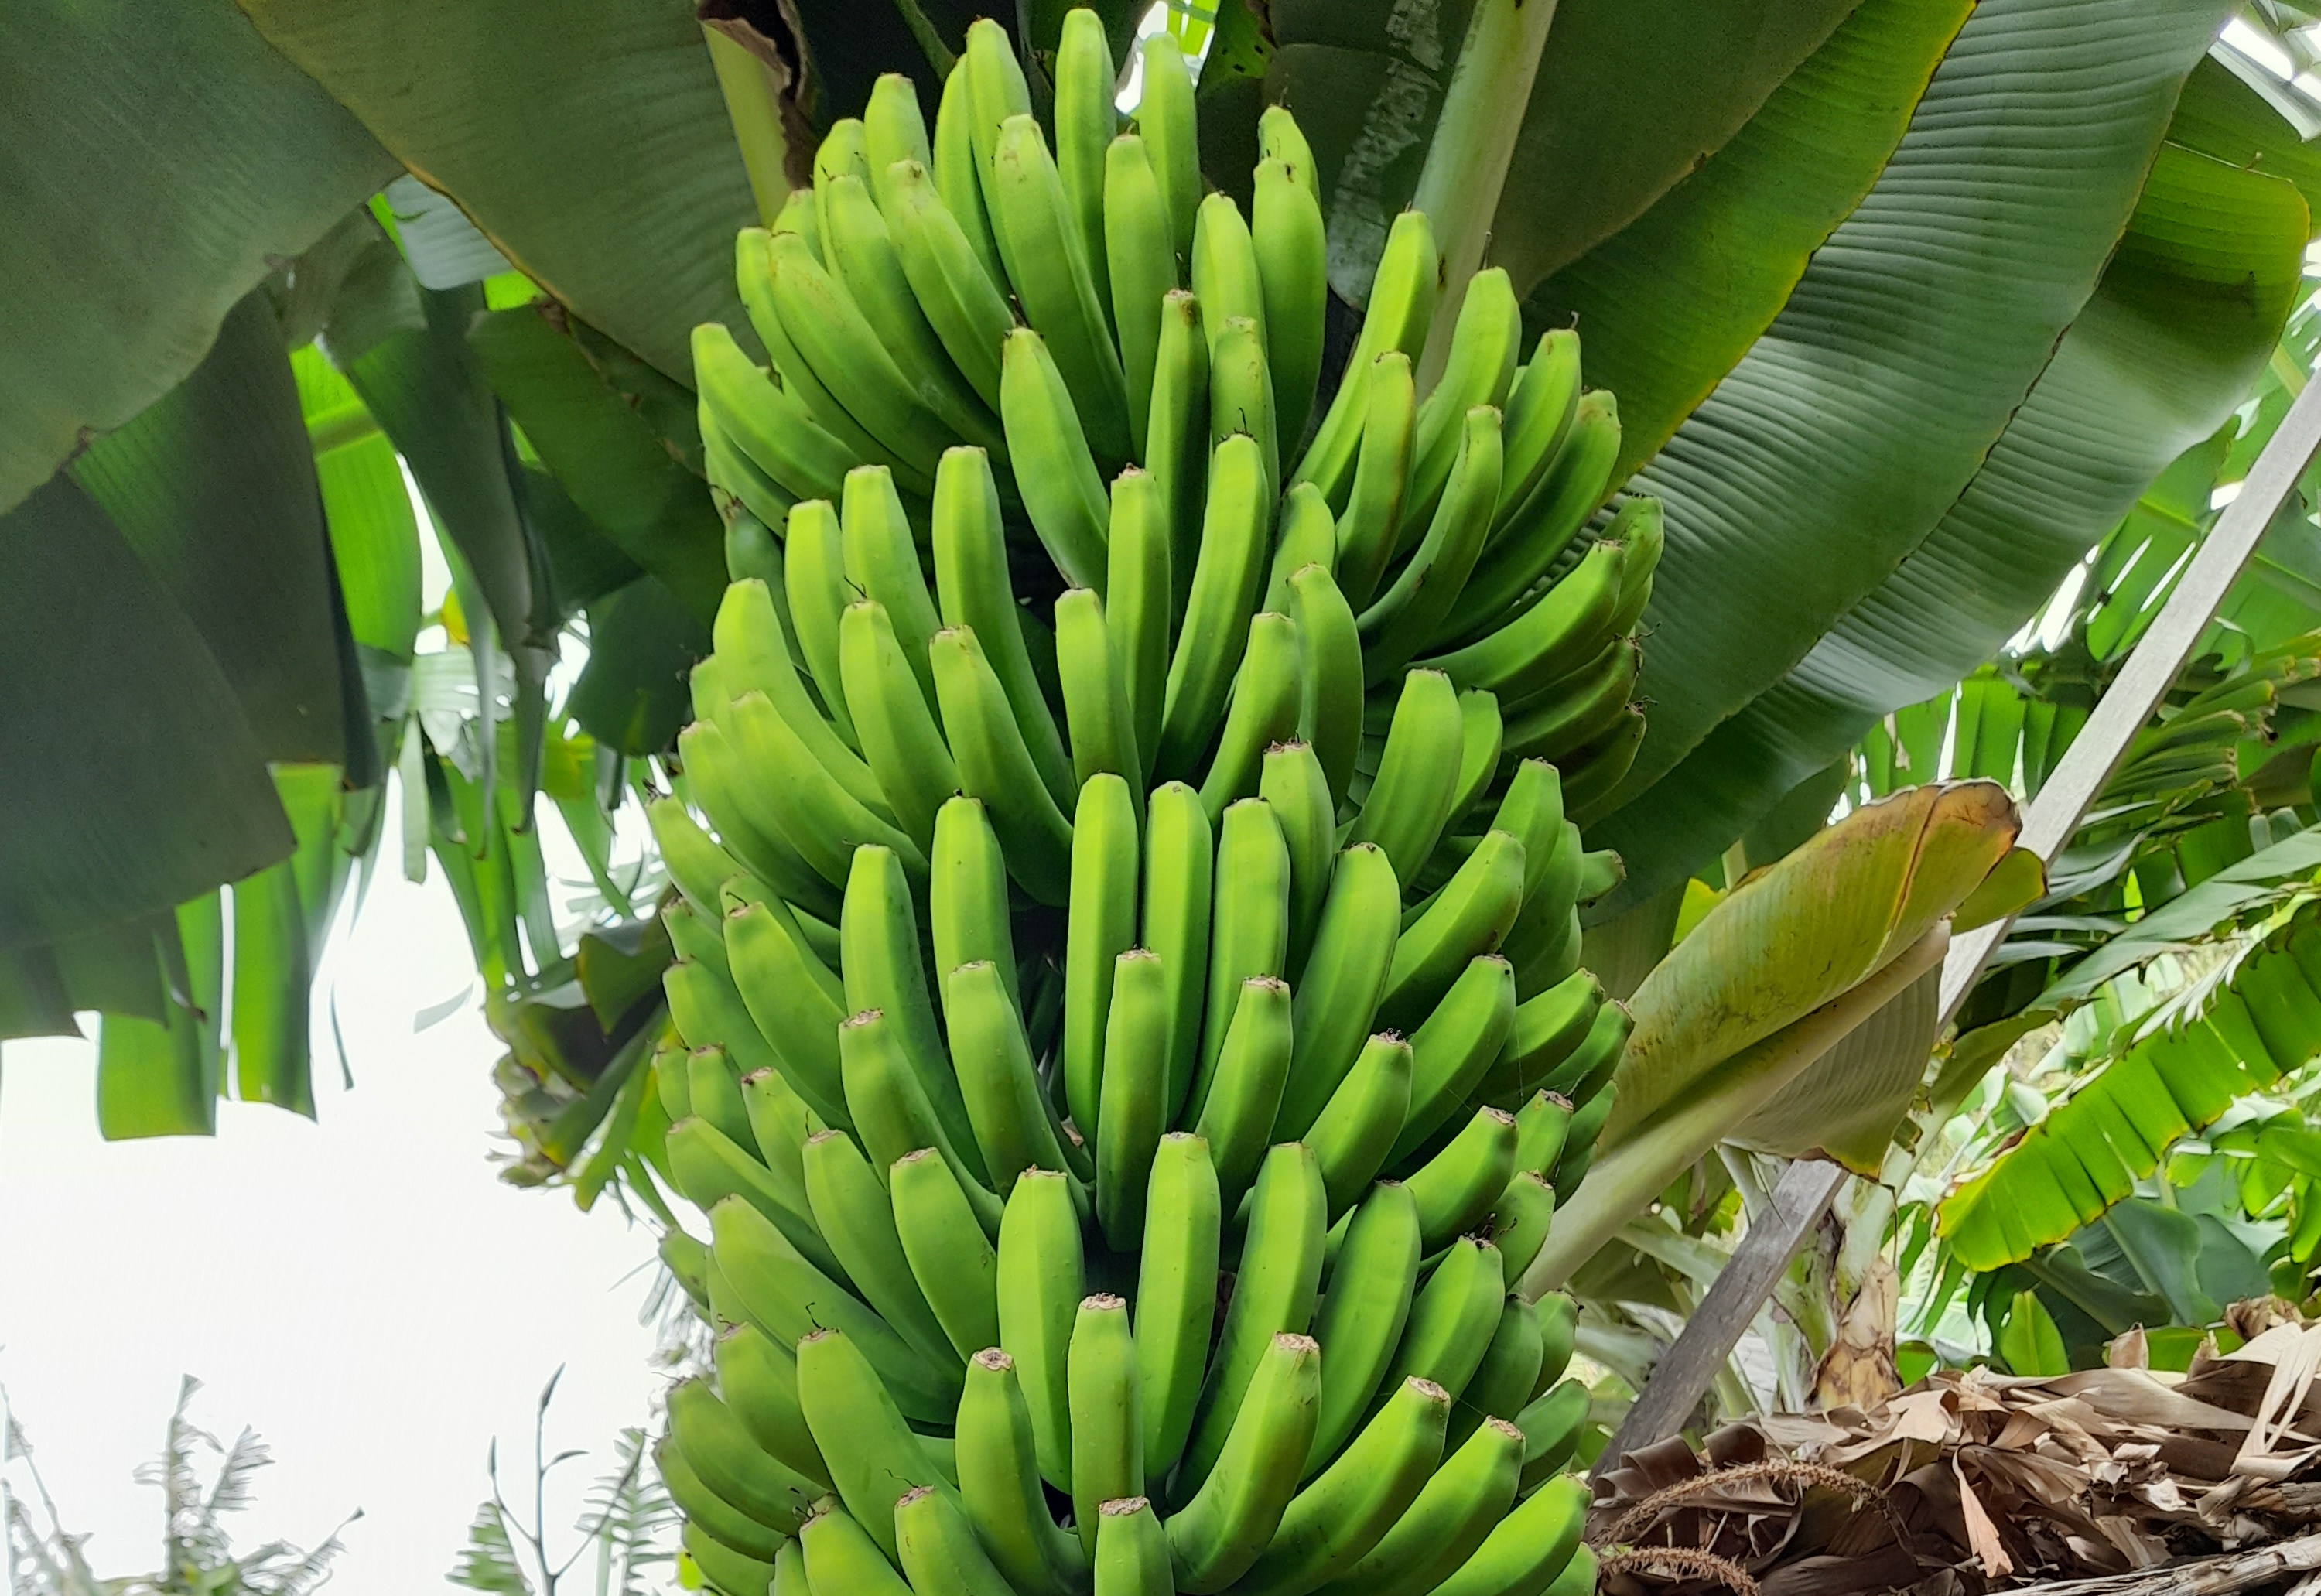
Label: Keep